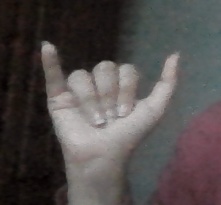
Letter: ya